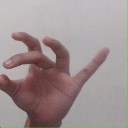
अक्षर: ओ